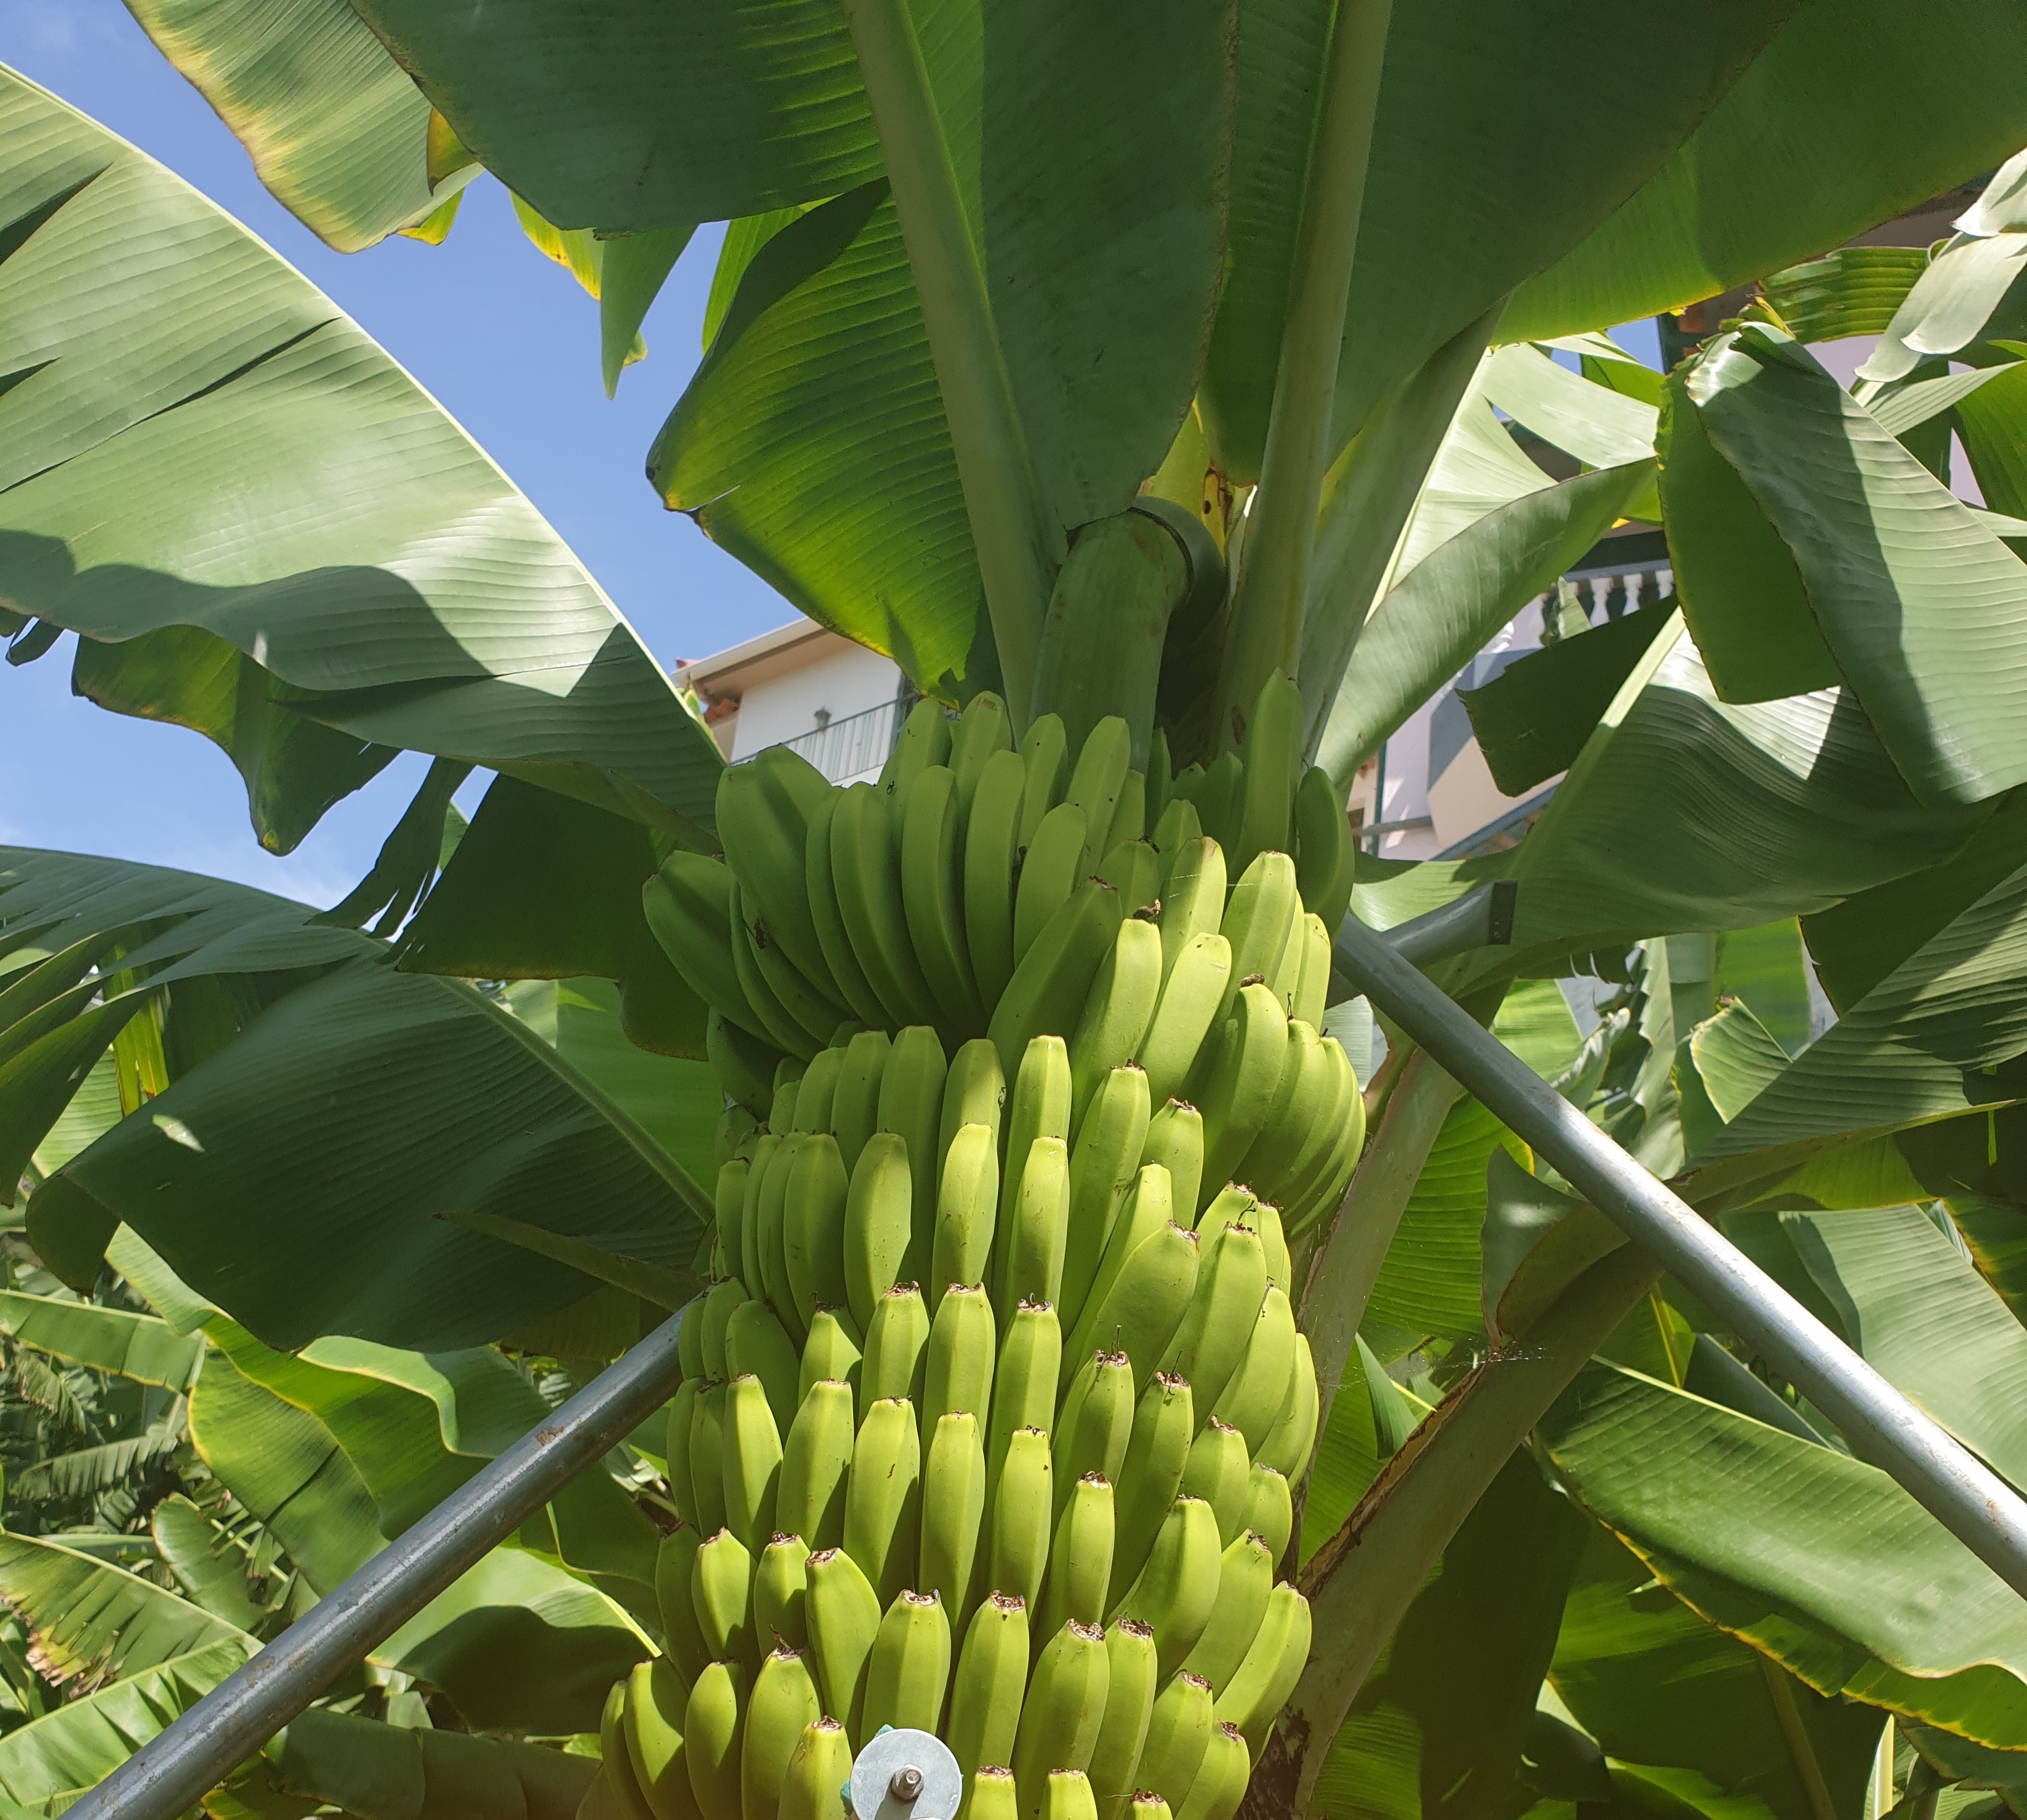
Label: Keep